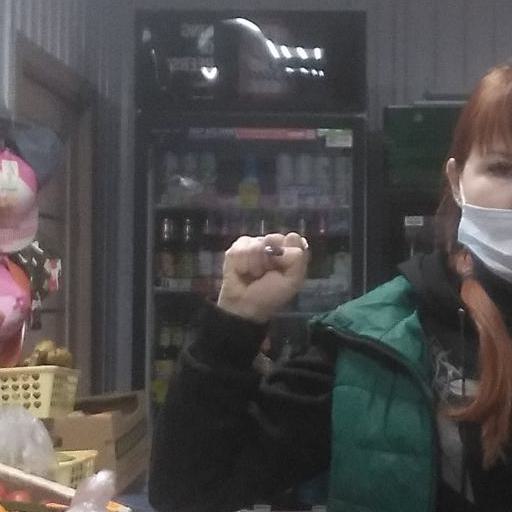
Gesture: fist